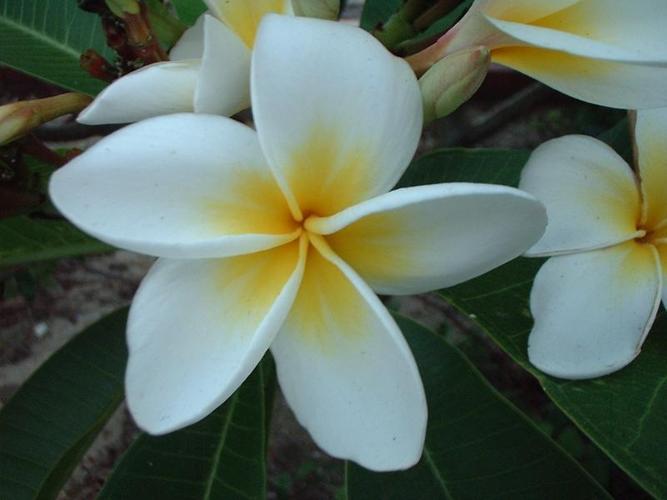
Label: frangipani